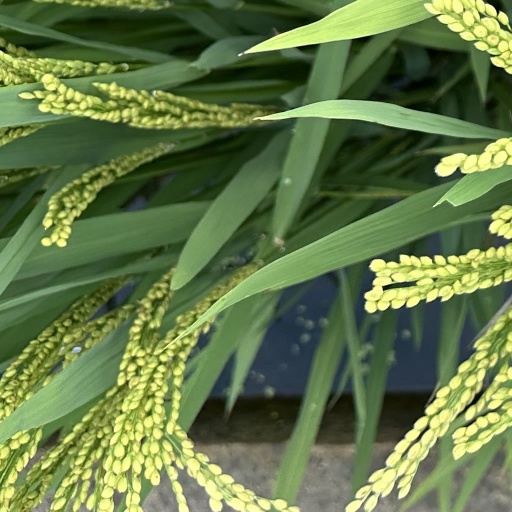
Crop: rice